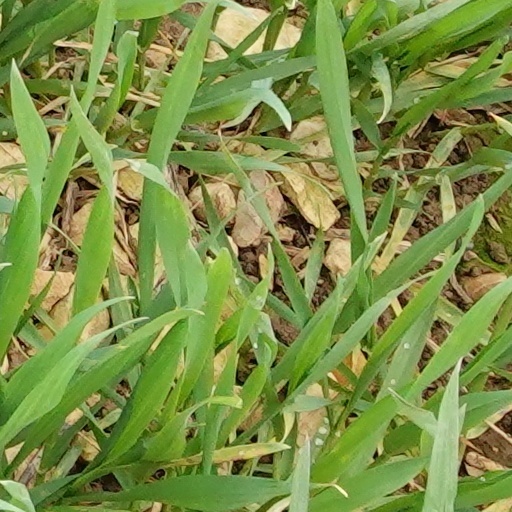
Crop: wheat